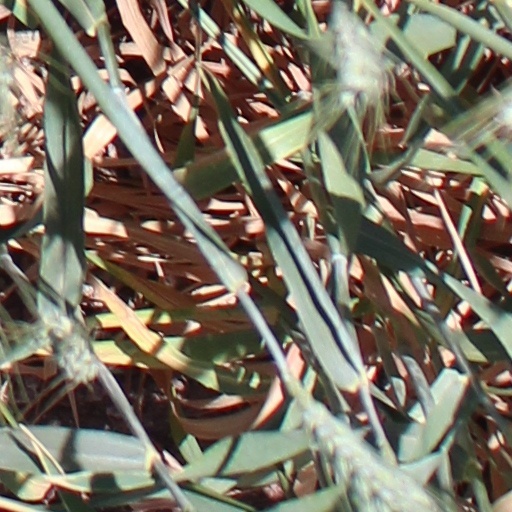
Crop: wheat